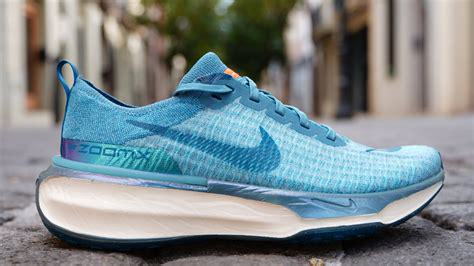
Brand: Nike
Model: Invincible 3